Quri Qala Cave

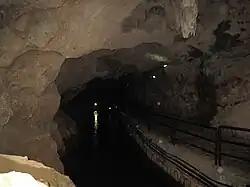

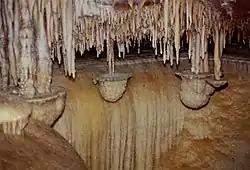

Quri Qala Cave or QuraQala (Kurdish: Şikefta QureQela, ئەشکەوتی قوڕەقەڵا Persian: غار قوری قلعه) is a cave located northwest of Ravansar, Iran, and is one of the longest caves in western Asia. First explored in the 1950s, in 1989 it was further opened by an Iranian team. It contains three main chambers, with calcite crystals, stalactites and waterfalls. It is known for its colony of Mouse-eared bat, and for a number of archaeological finds, including silver vessels dating to the late Sassanian period. These silver vessels are related to the late Sasanian period and decorated with a hawk catching a bird, birds, lions and a phoenix, suggests that they were probably offered to a Mithra temple located in the cave. Sasanian and Arab-Tabarian coins have also been found in the cave. The cave might have been a Mithra temple occupied from the late Sasanian period until probably the second century Hijrah.